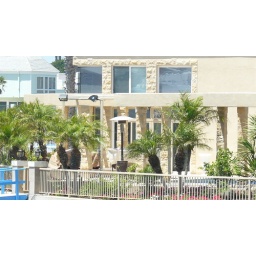
coronado cays house in green turtle